Eiji Kawashima

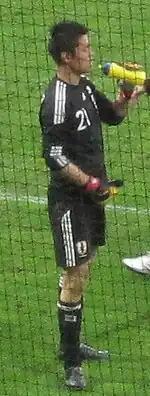
Kawashima playing in goal in the international friendly between Japan and England in Graz (Austria) on 30 May 2010

In May 2010, Kawashima was selected for the World Cup squad and was expected to serve as backup to Seigo Narazaki. In a friendly match on 30 May against England, he was the starting goalkeeper and produced many saves. He denied Frank Lampard twice, including a penalty kick, and a shot by Wayne Rooney before eventually being beaten by two own goals. Afterwards, it was announced that Kawashima was selected to be the first choice goalkeeper for the FIFA World Cup ahead of Narazaki. He played his first Group E match against Cameroon on 14 June 2010, where Japan recorded its first World Cup win on foreign soil with a score of 1–0. Five days later, on 19 June 2010 between against the Netherlands, Kawashima was the starter; he deflected a shot from Wesley Sneijder but it went in his own net as the team lost 0–1. In the match against Denmark on 24 June he allowed one goal through Jon Dahl Tomasson's penalty kick, but the team still won 3–1 and advanced to the round of 16. On 29 June, he allowed no goals against Paraguay but was unable to save a single spot-kick during the penalty shoot-out, which Paraguay won 5–3.